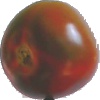
Label: Tomato Maroon 1